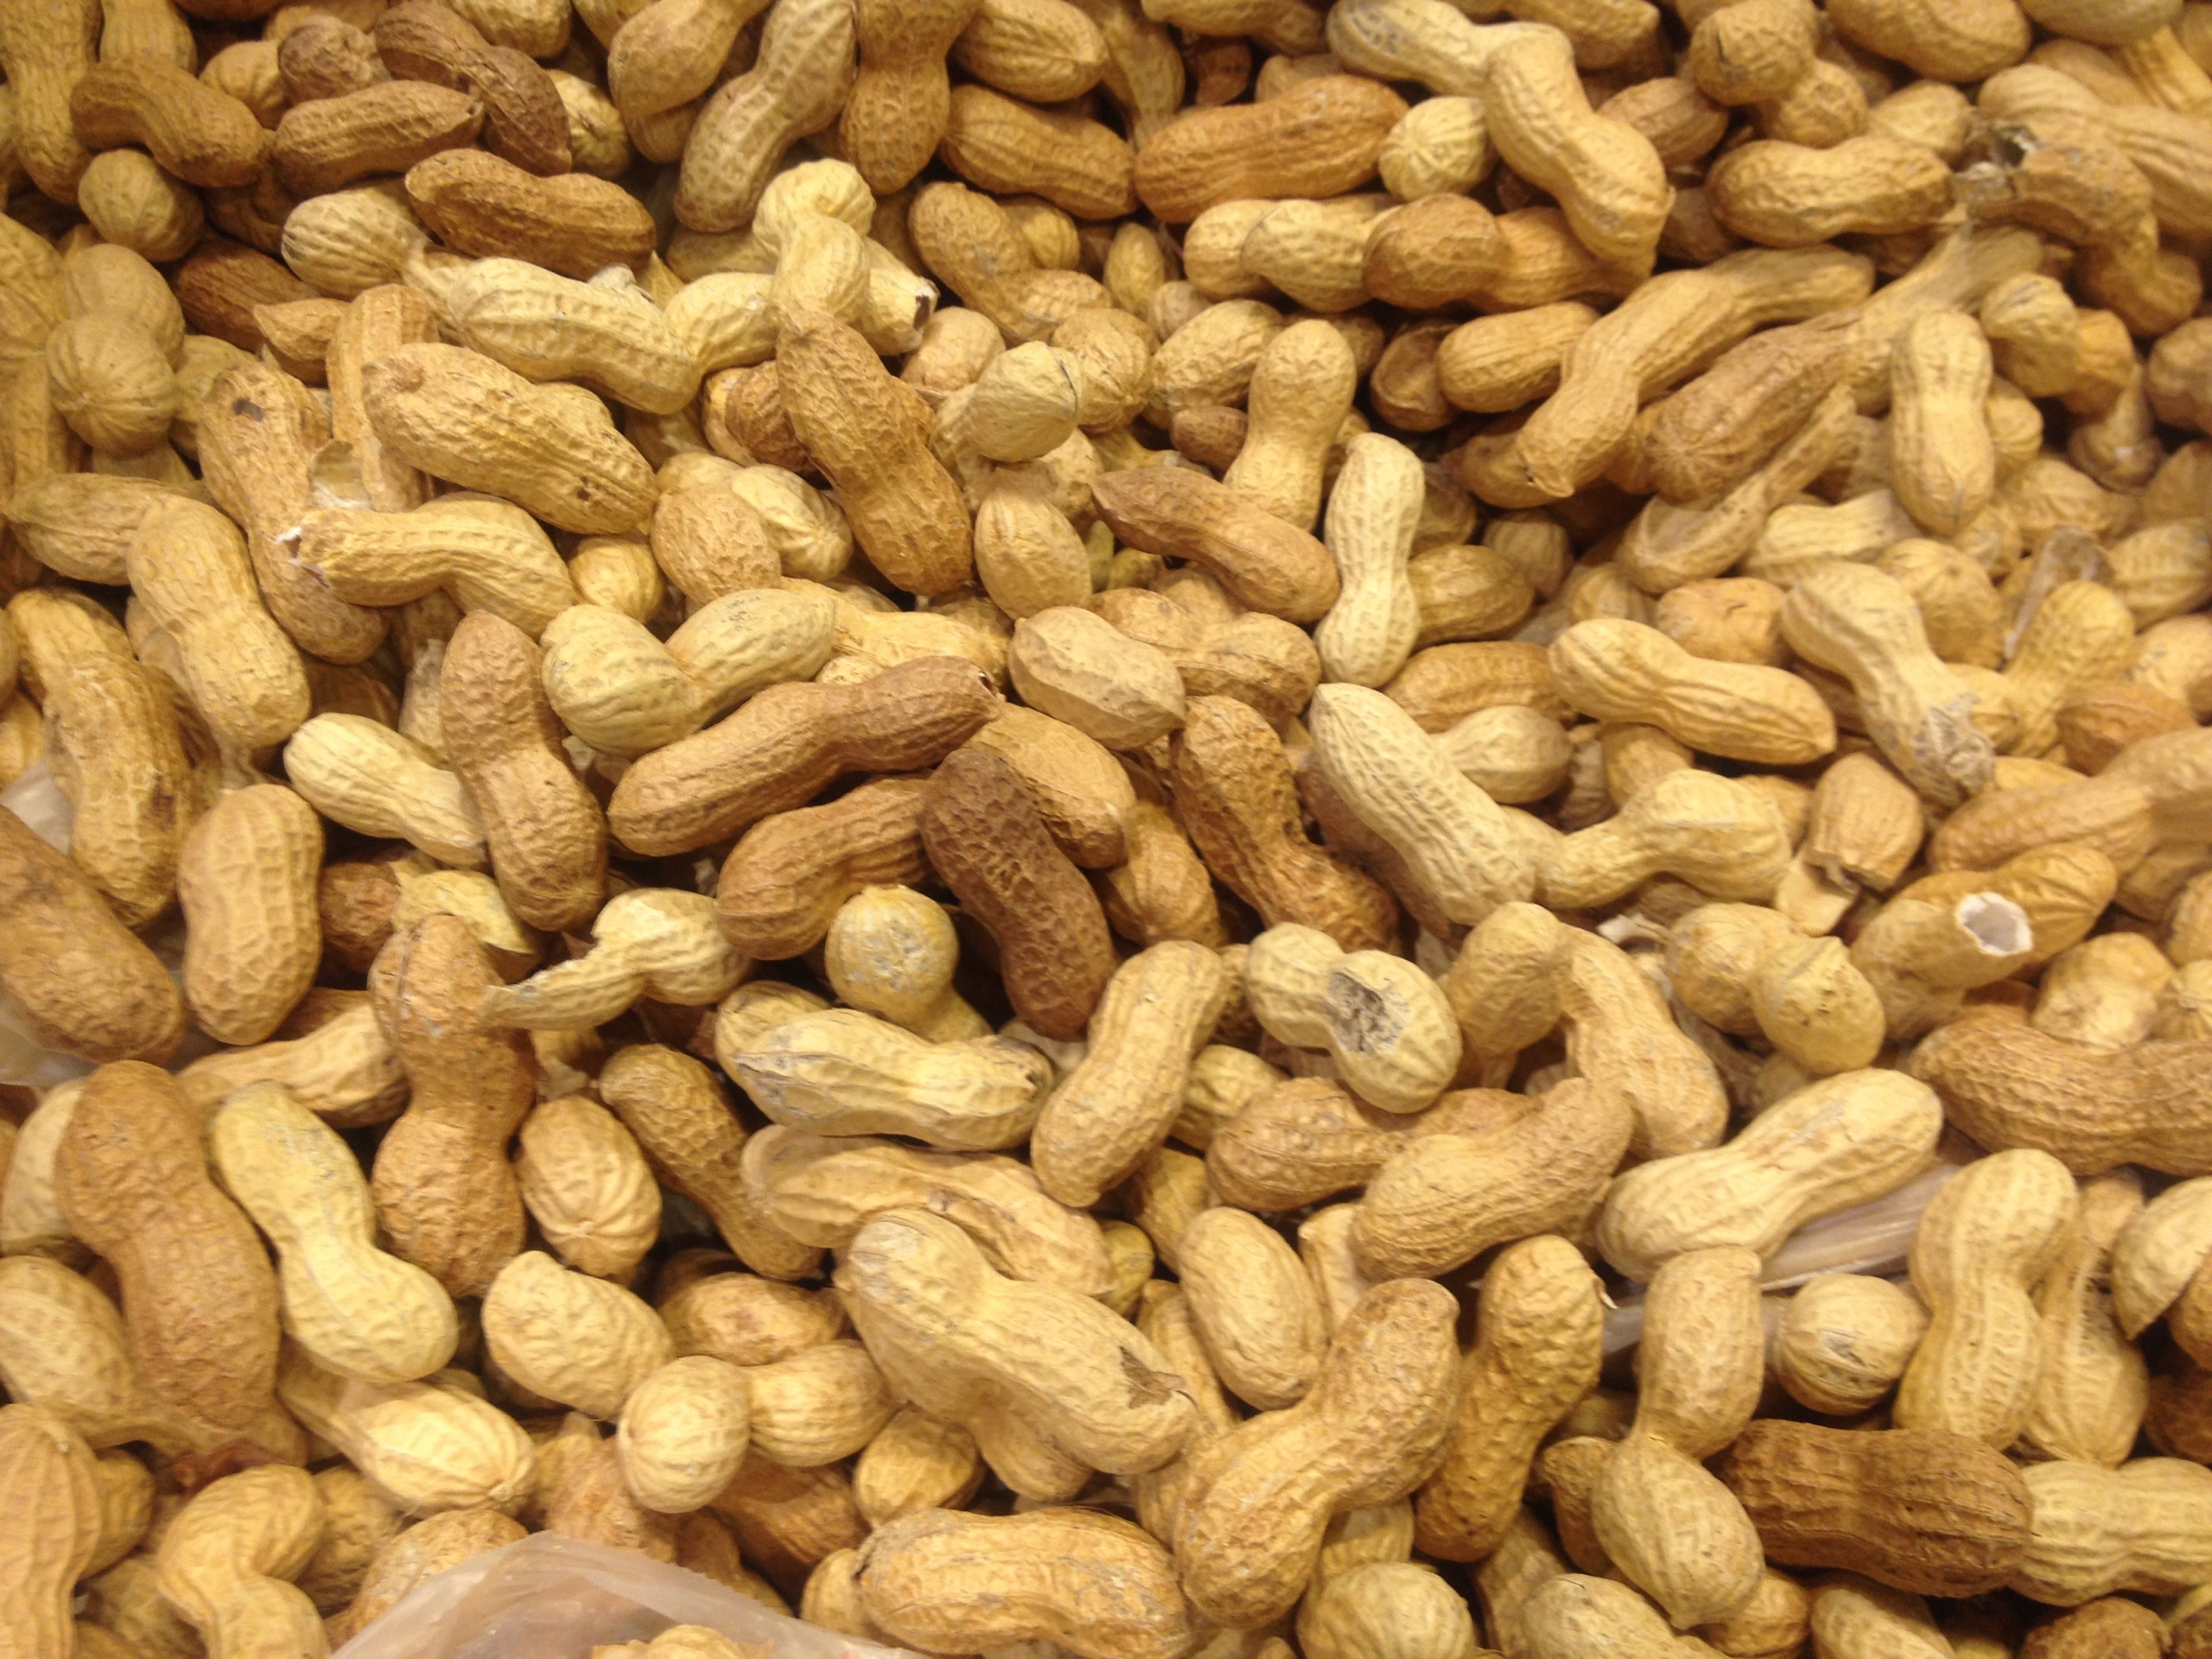
plant, fruit, food, produce, healthy, delicious, peanuts, peanut, legume, flowering plant, sunflower seed, grass family, land plant, whole grain